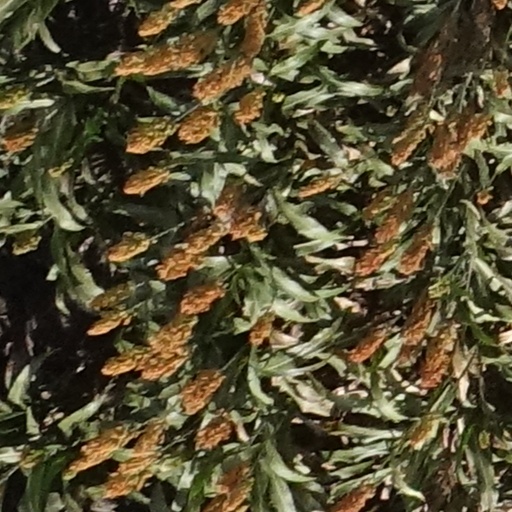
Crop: sorghum